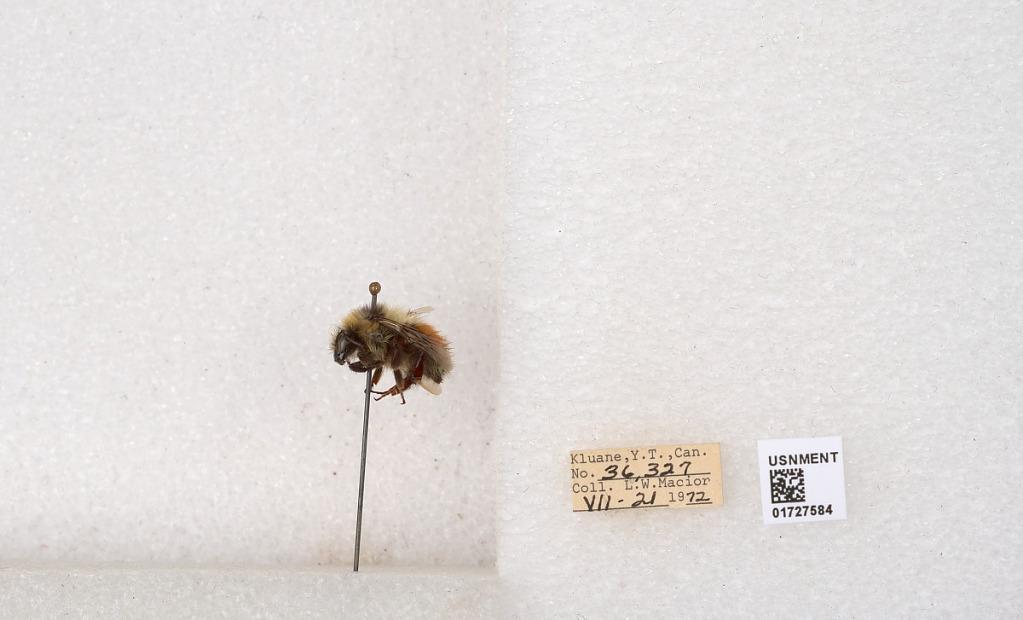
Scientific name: Bombus (Pyrobombus) sylvicola Kirby
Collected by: L. Macior
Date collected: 1972-7-21
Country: Canada
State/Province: Yukon Teritory
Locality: Kluane National Park and Reserve
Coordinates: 60.7493, -139.504